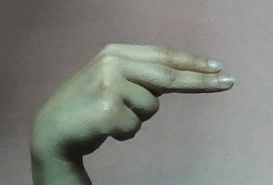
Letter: ain